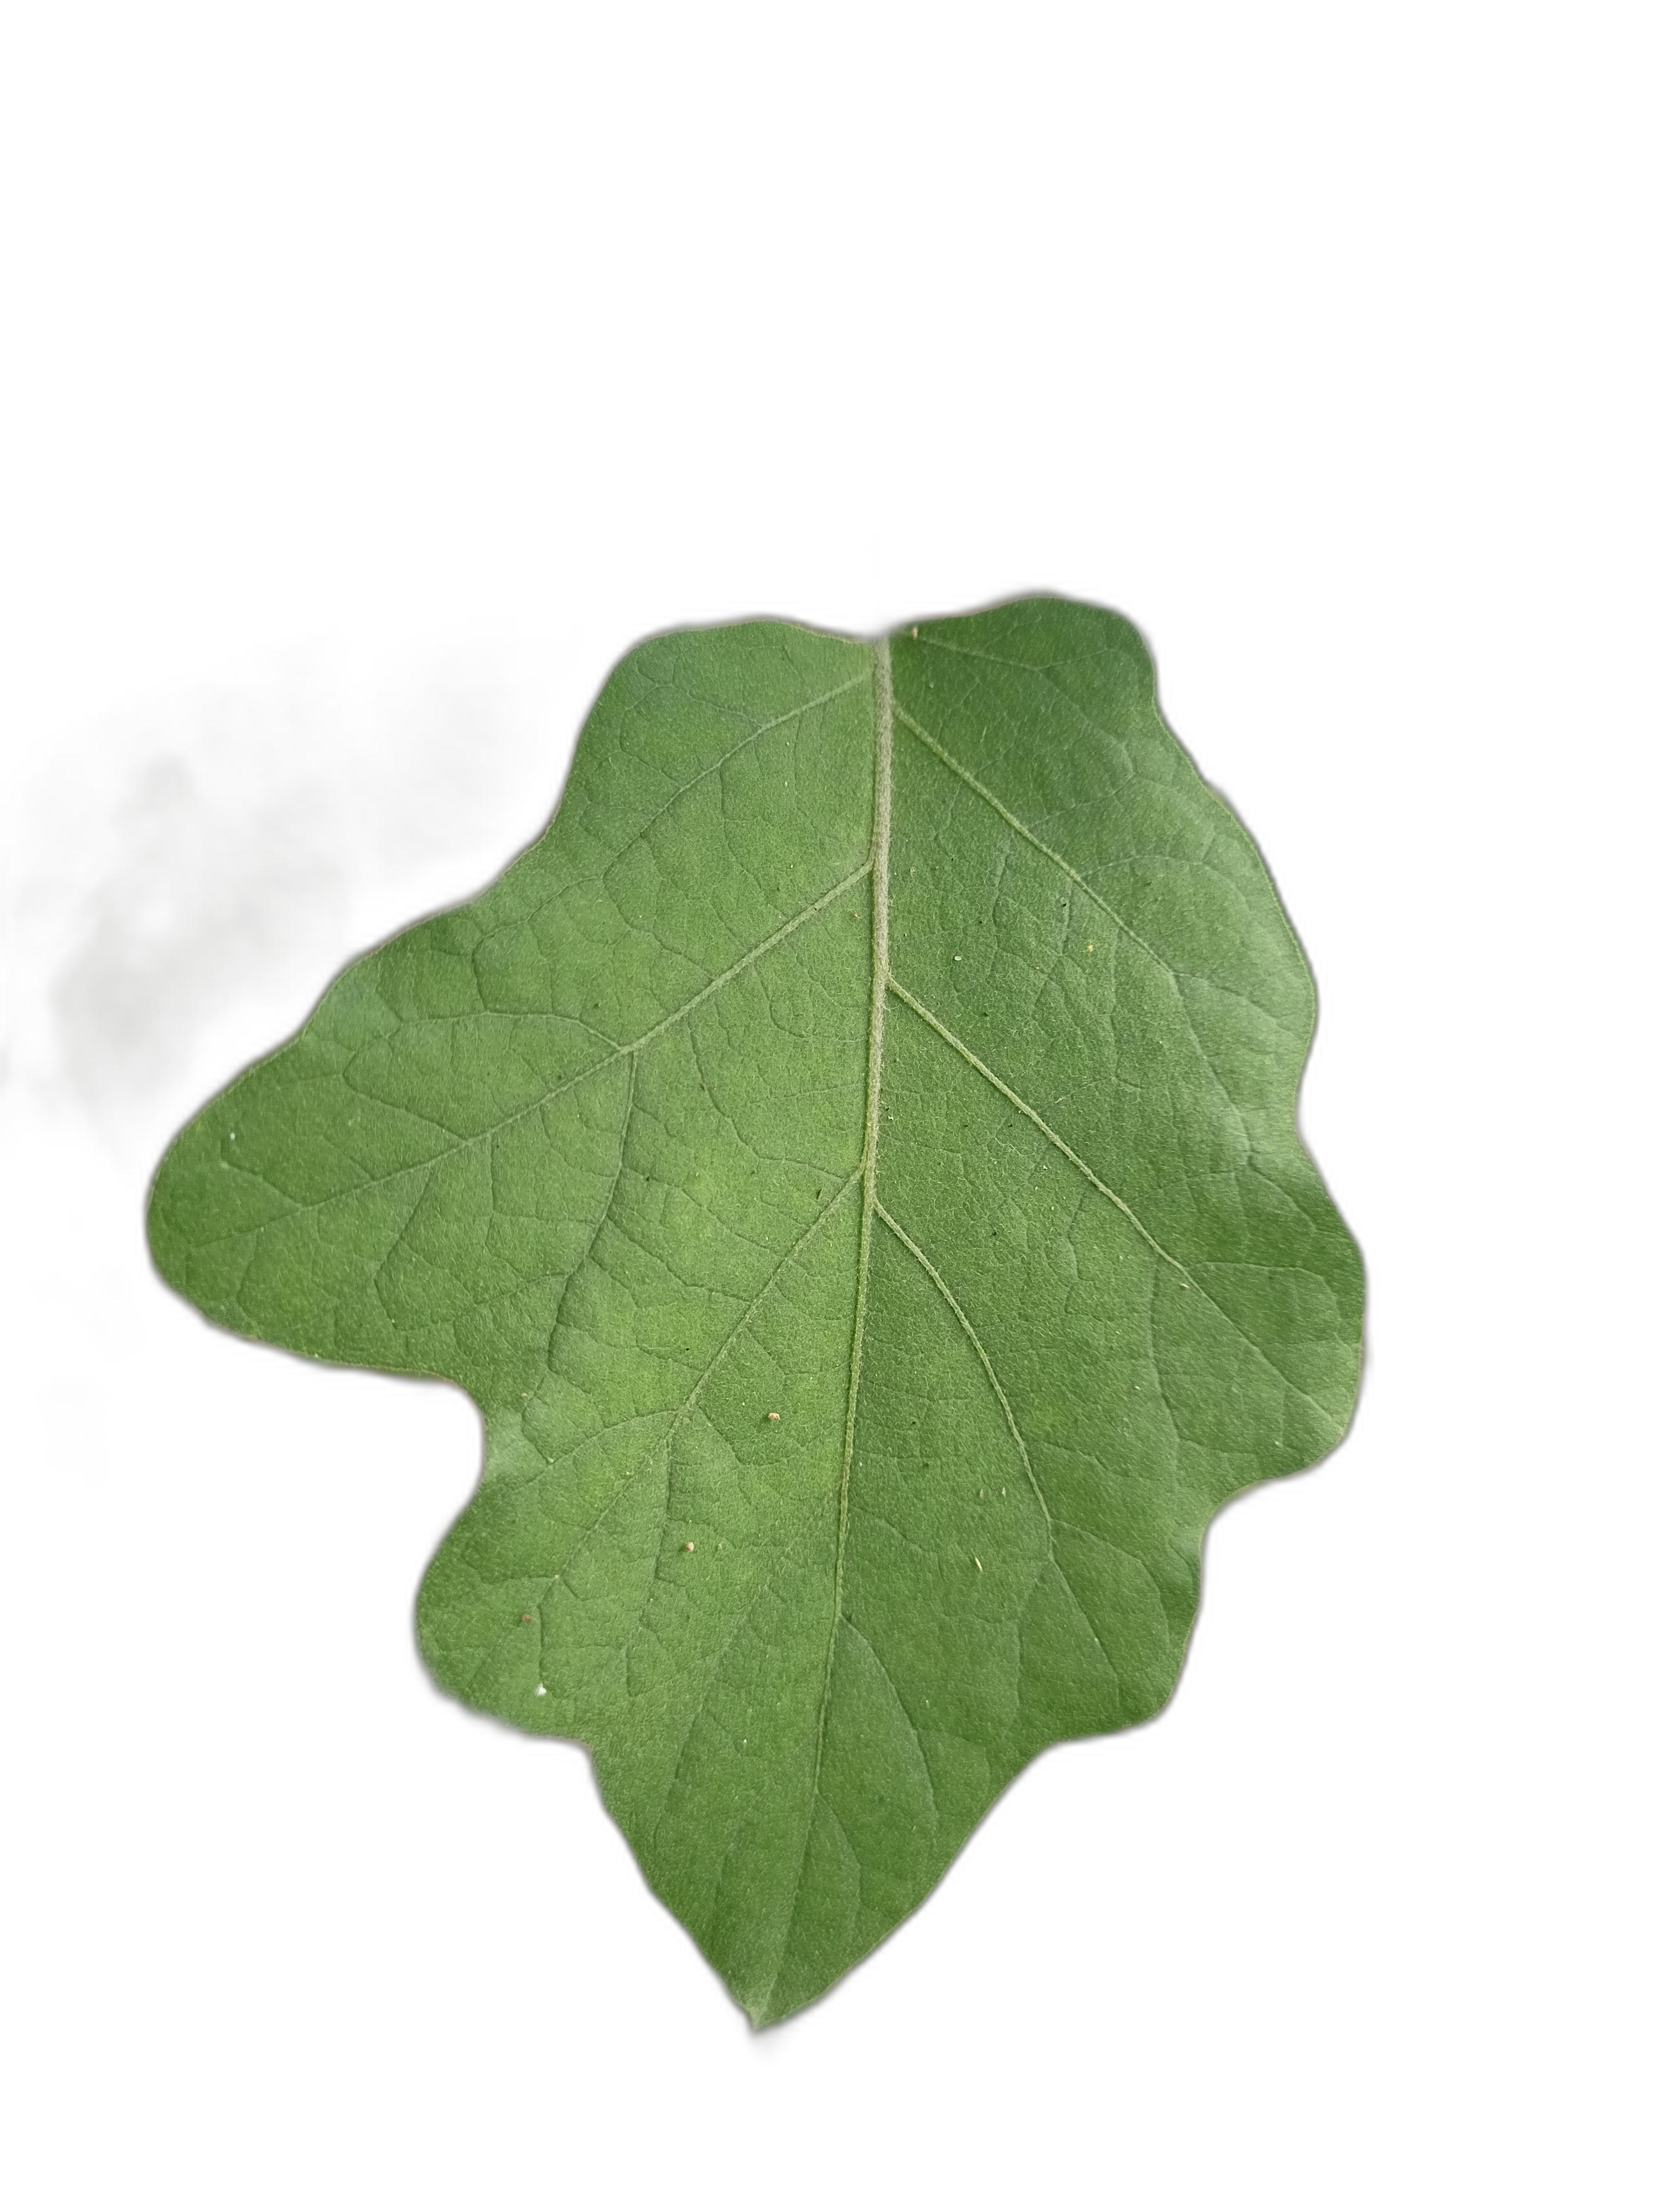
Label: Healthy Leaf